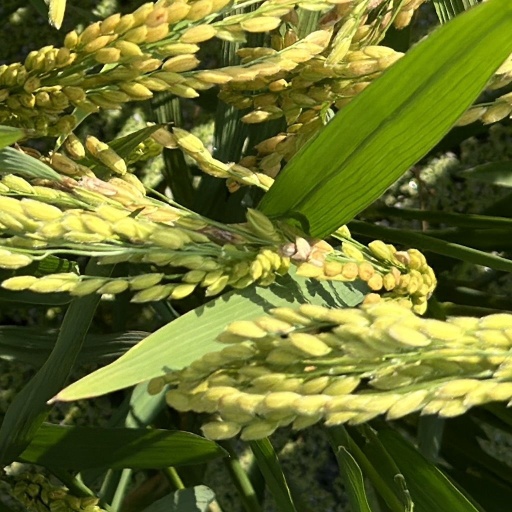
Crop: rice